North–south position

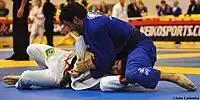
A Brazilian Jiu Jitsu practitioner works north south position in tournament

Kami shiho gatame (上四方固, "upper four quarter hold down"), and its variations kuzure kami shiho gatame (崩上四方固, "broken upper four quarter hold down"), are the most common pinning holds applied from the north–south position in combat sports using a gi. Kami shiho gatame involves pinning the opponent's arms to his or her side, typically by grabbing the opponent's belt and using the arms to press the arms of the opponent inwards. Kuzure-kami-shiho-gatame is similar, except that one or both arms of the opponent aren't pinned to the side, but can be controlled by for instance pinning them in between an upper arm and a knee.